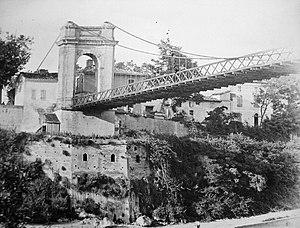
Photo du Pont de mirepoix sur le Tarn